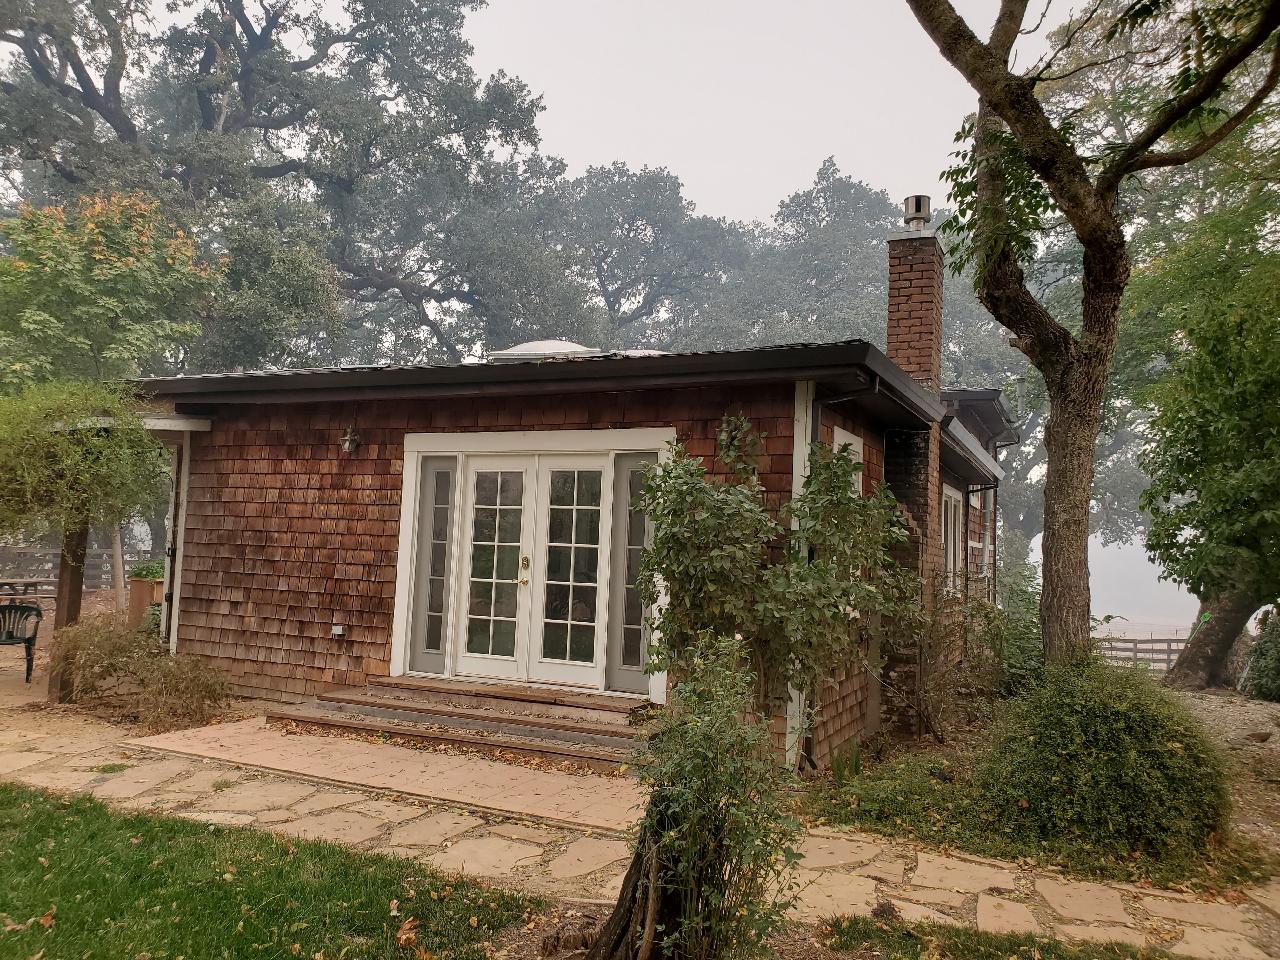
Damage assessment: no_damage